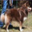
Label: dog